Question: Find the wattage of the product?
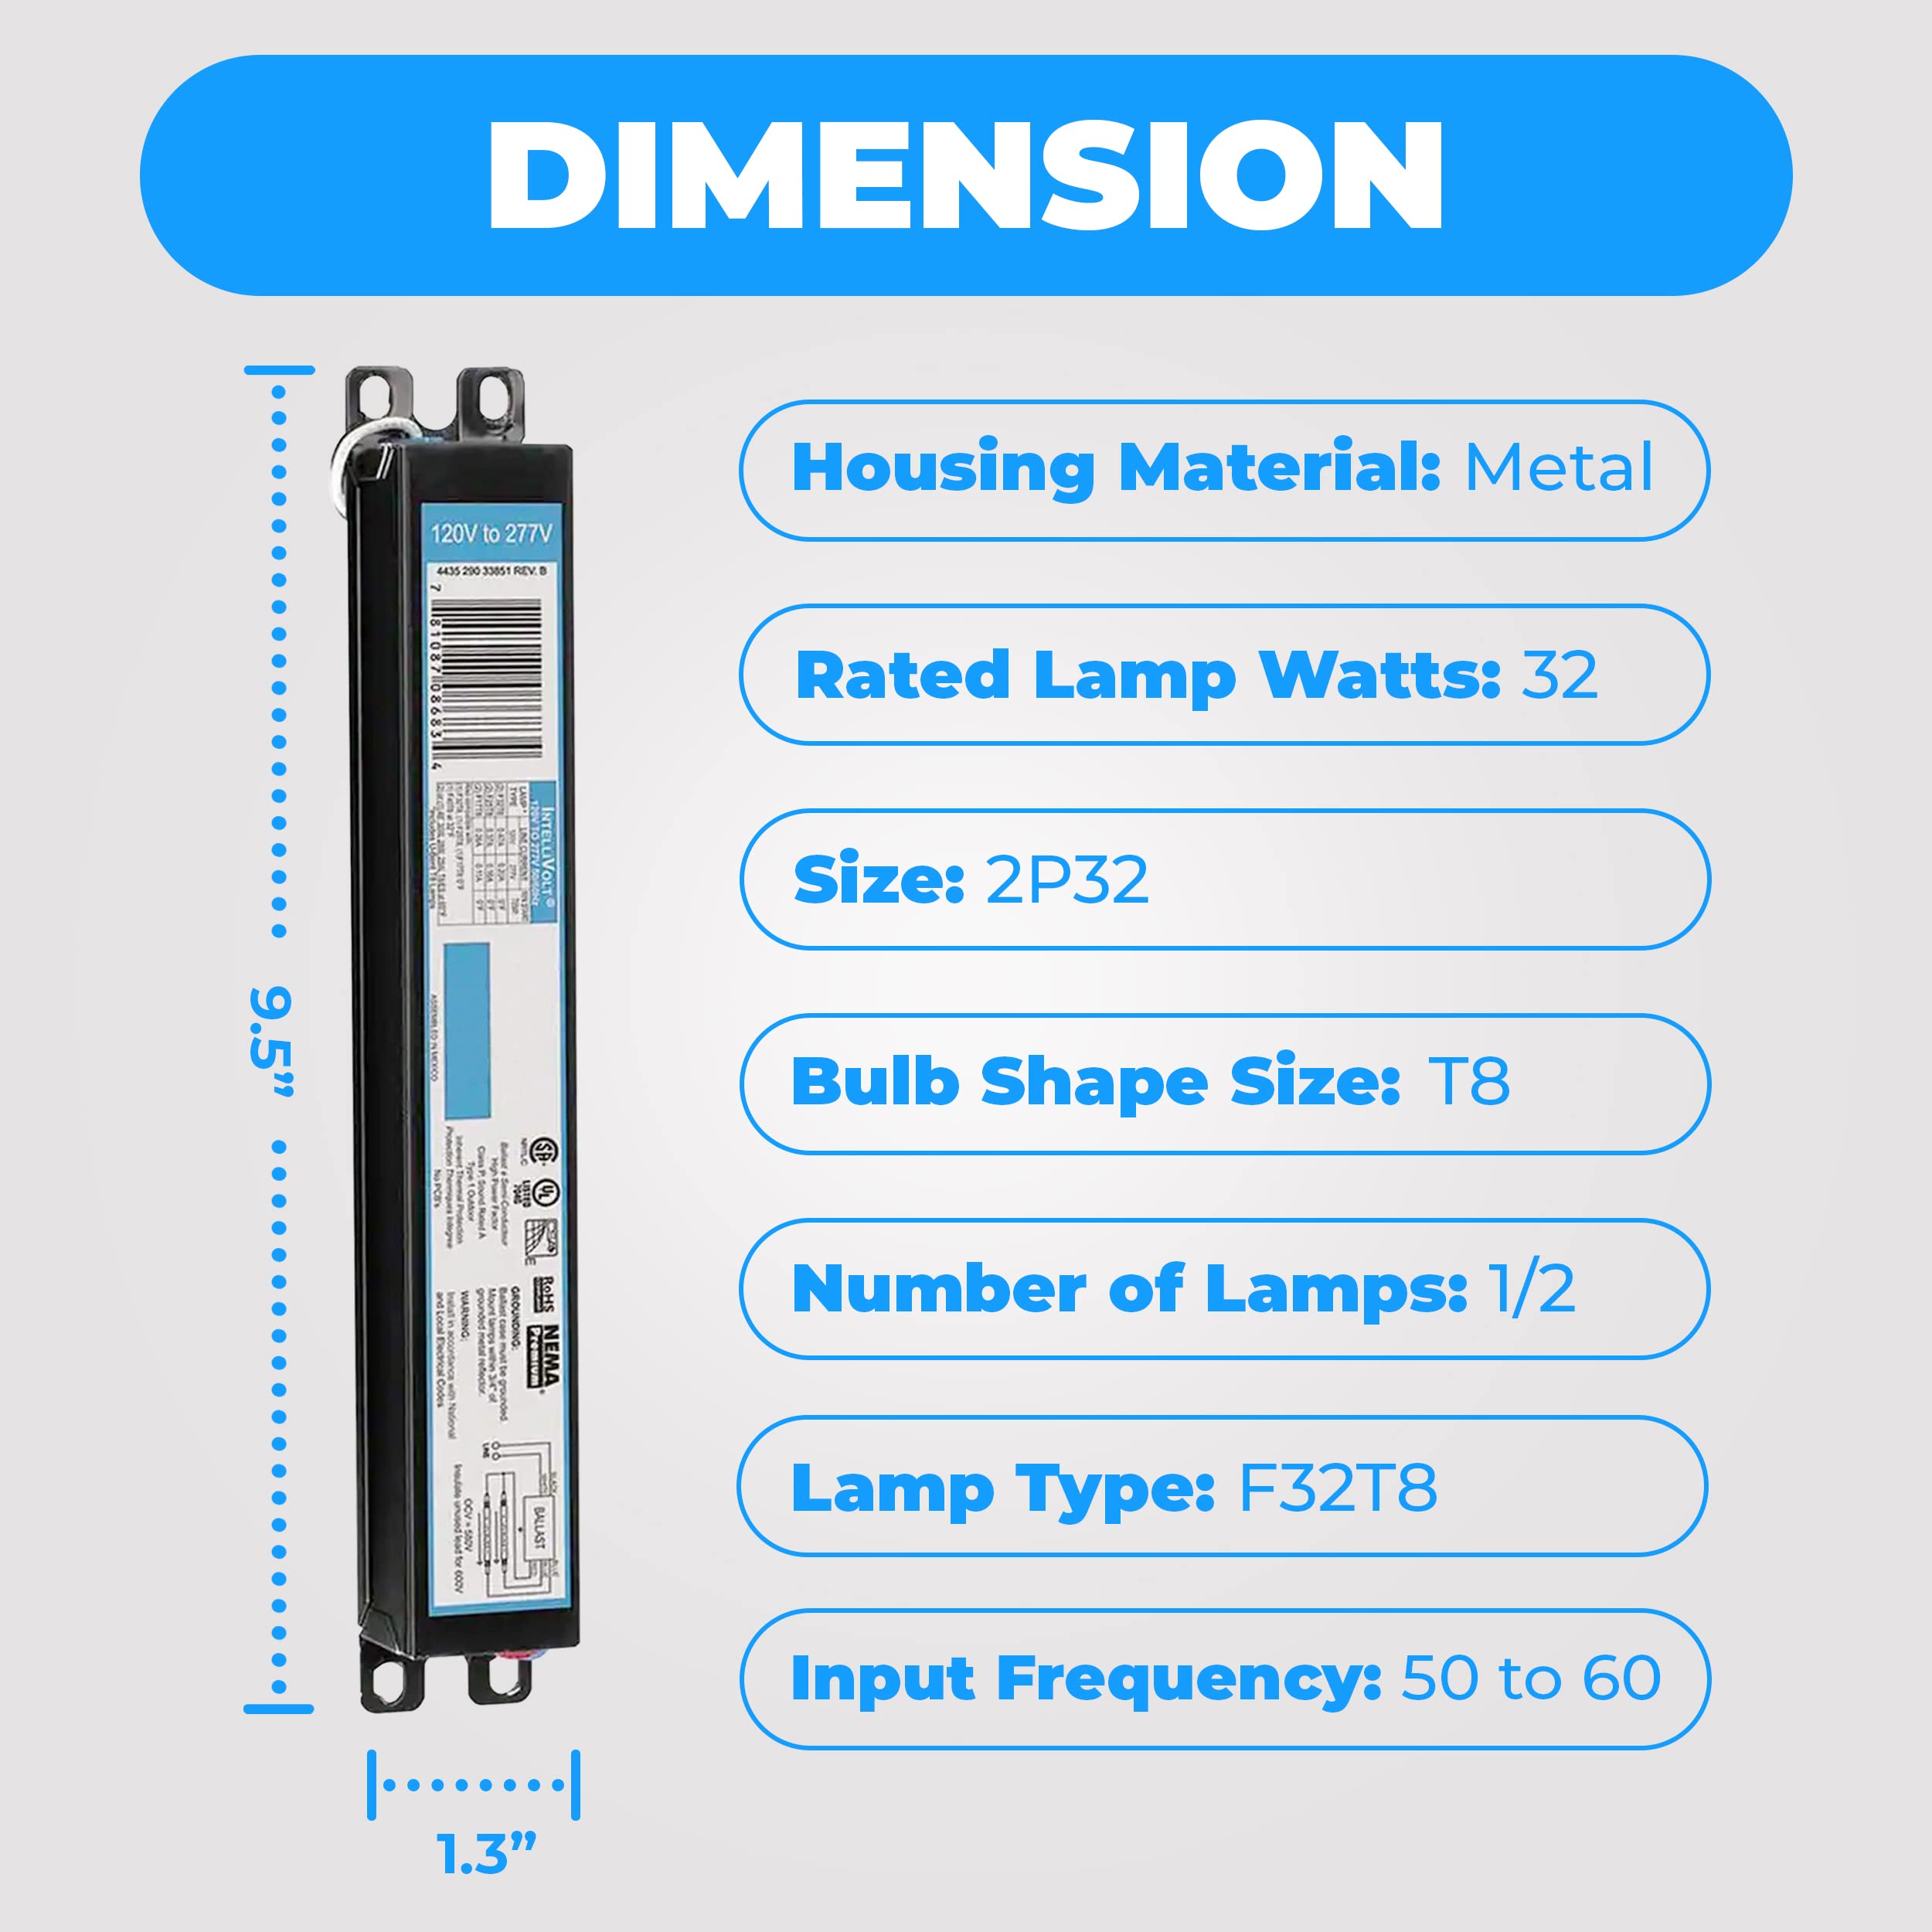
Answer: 32.0 watt